Sean Morrison (footballer)

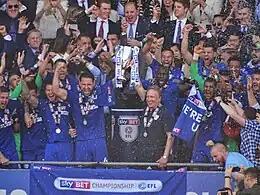
Morrison (holding trophy left) lifts the 2017–18 EFL Championship runner-up trophy with manager Neil Warnock.

During summer 2017, fellow Championship club, Sheffield Wednesday, submitted a £3 million bid for Morrison, which manager Neil Warnock stated "wouldn't even buy one of Morrisons legs", and an improved £5 million bid. Morrison later stated that he had no intention of leaving the club and committed to Cardiff, signing a three-year contract. His first goal of the season, against Sheffield United, led Cardiff to win their three opening games of the season, for the first time in their history. In February, Morrison scored three goals in five games, as well as helping his side record three clean sheets, which led to him being nominated for EFL Championship Player of the Month. Morrison was named Cardiff City Player of the Year as he captained the side to second place in the Championship, winning promotion to the Premier League. During the season, he made 43 appearances in all competitions, scoring a career-high seven goals, and his defensive partnership with Sol Bamba conceded jointly the fewest goals in the league and recorded 19 clean sheets.